Pomerania in the early modern period

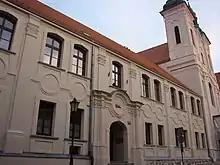
"Liceum Ogólnokształcące im. Filomatów Chojnickich" in Chojnice, one of the oldest high schools in Poland, est. in 1622

Chojnice was an important center of cloth production in Poland. Cloth production was the main branch of the town's economy, and in 1570, clothiers constituted 36% of all craftsmen in the town. To this day, one of the main streets in the town center is called "Ulica Sukienników" ("Clothiers' Street").